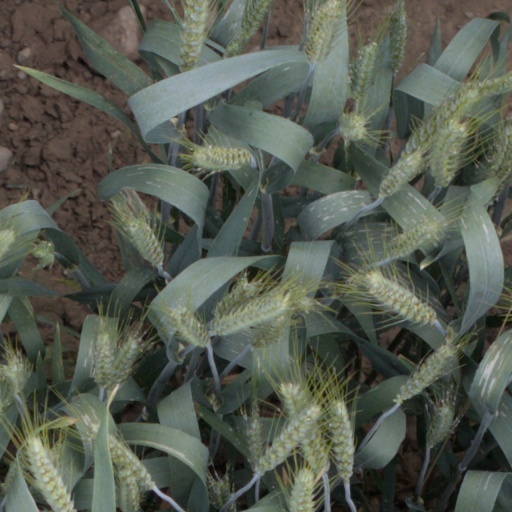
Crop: wheat